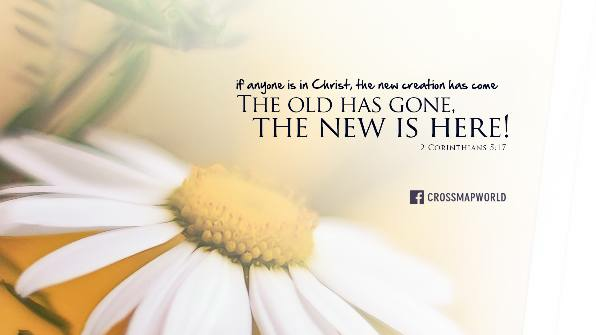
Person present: No